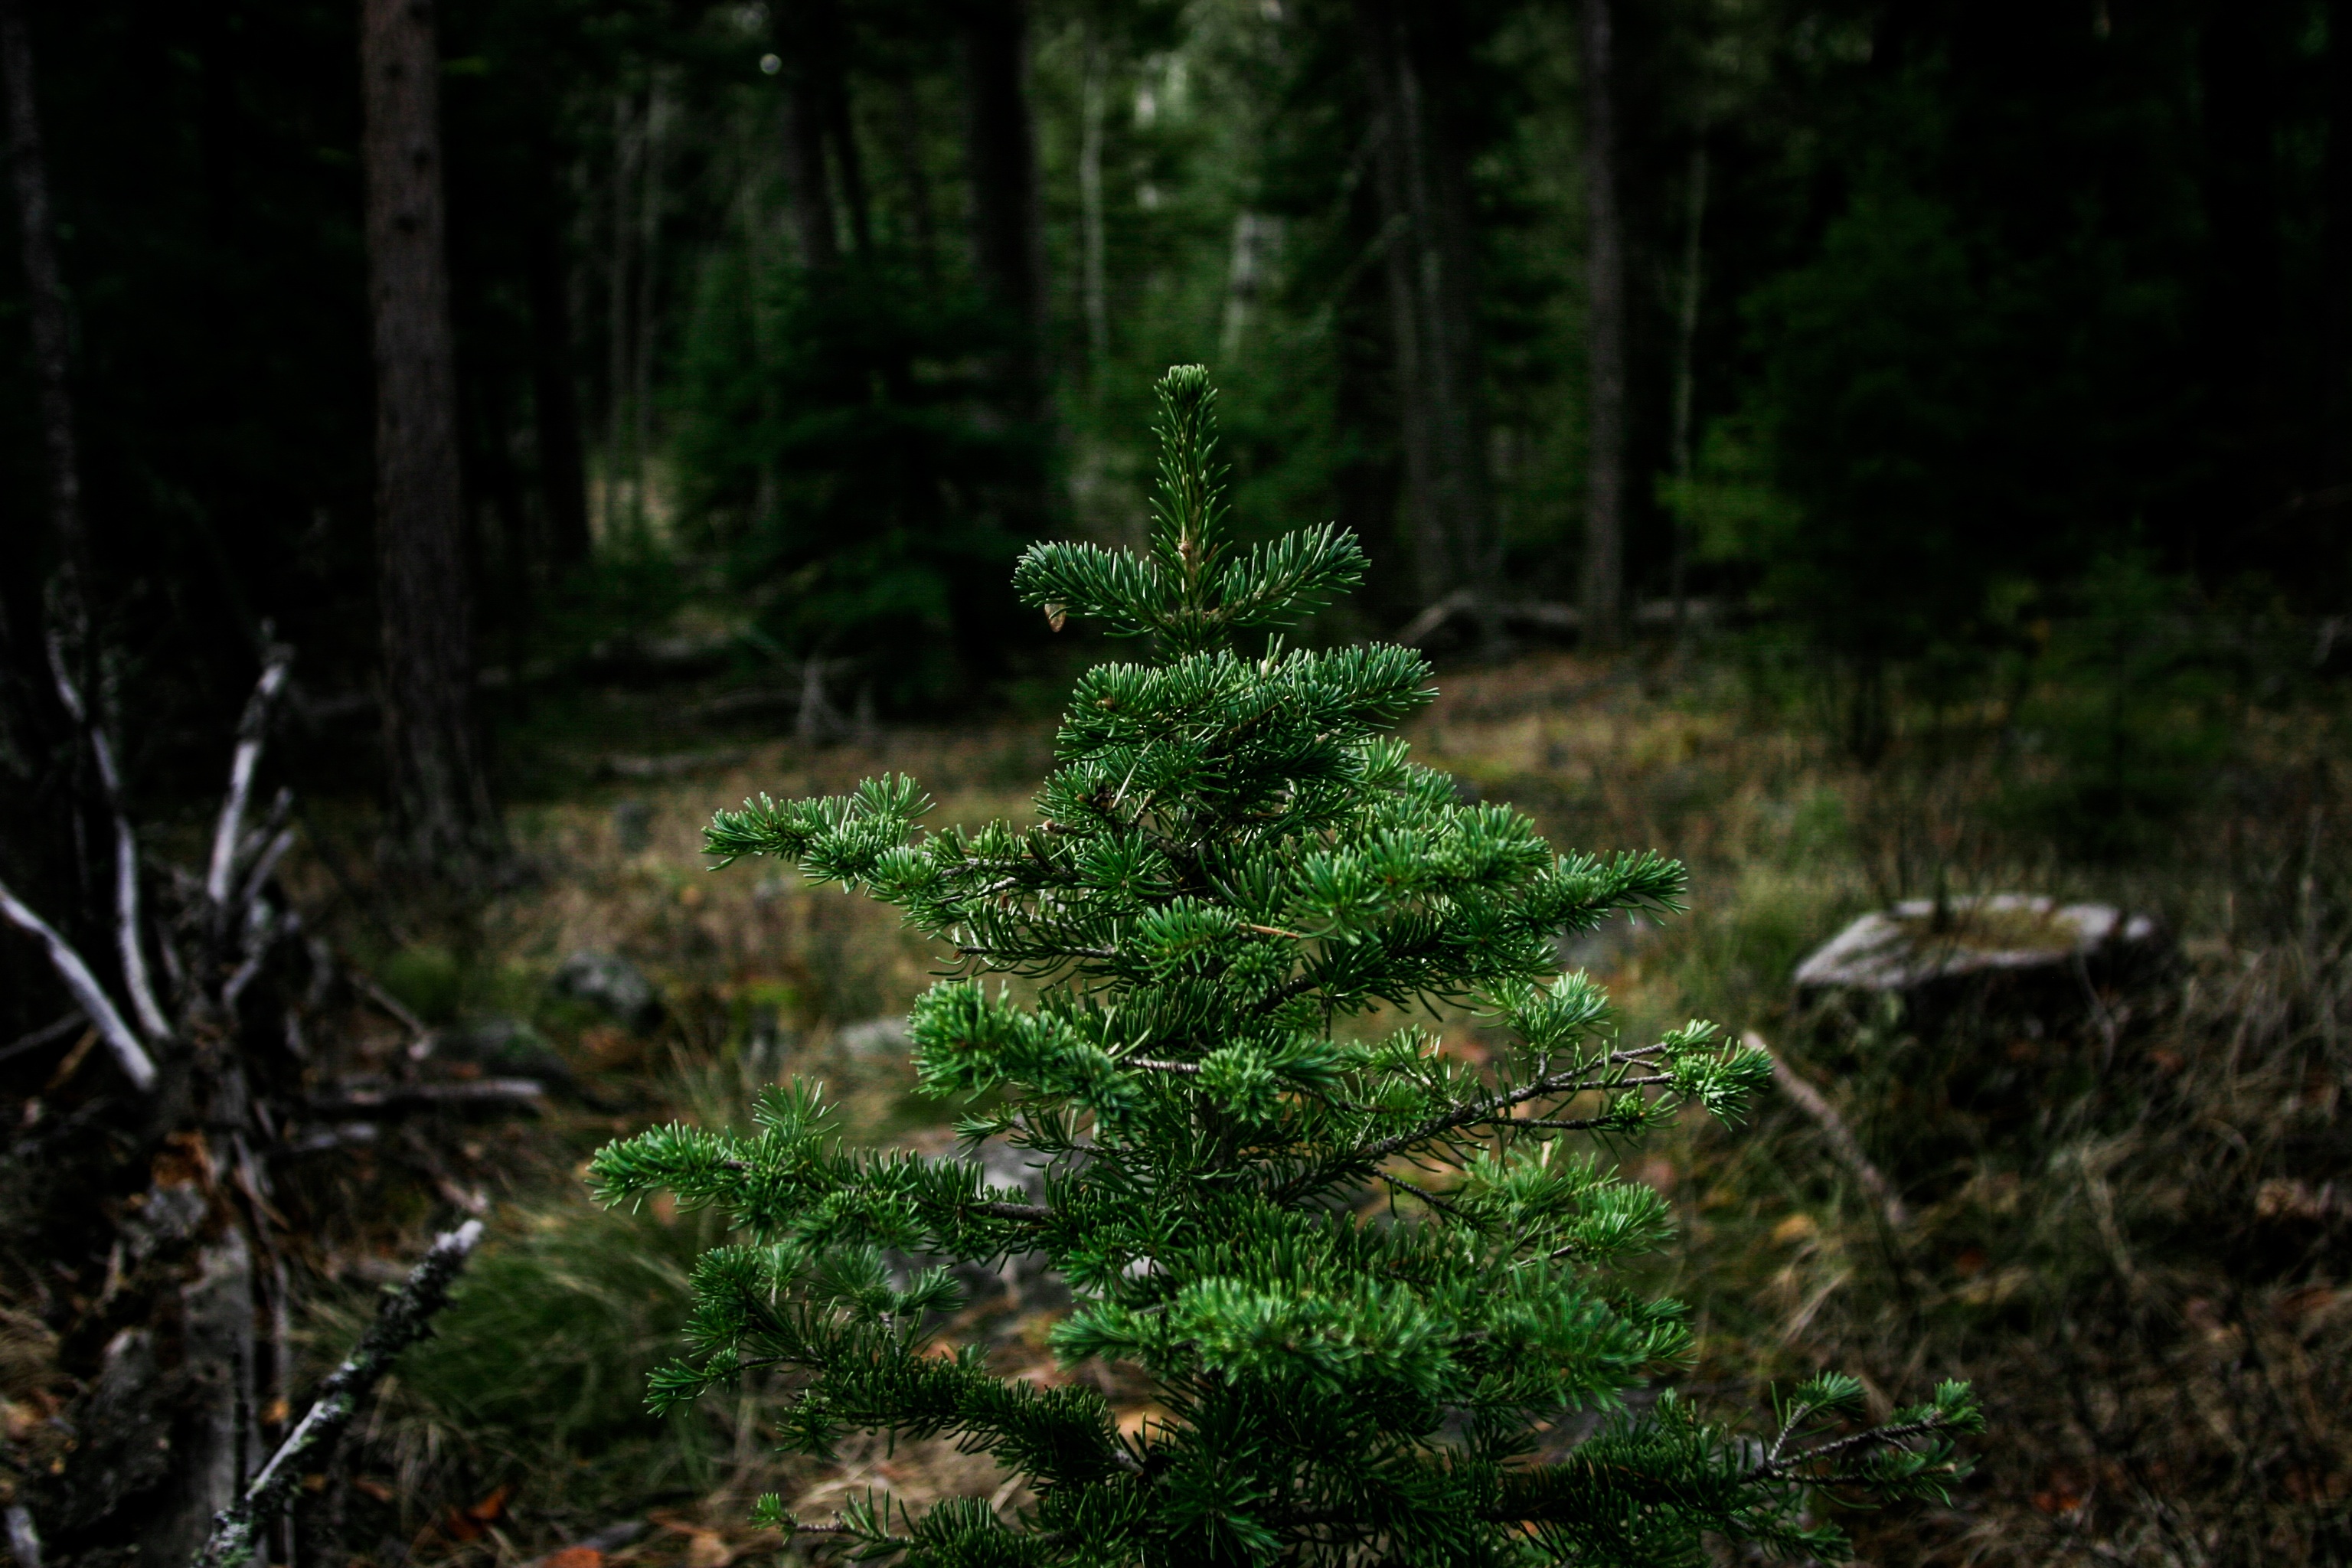
tree, forest, wilderness, branch, plant, jungle, fir, conifer, spruce, rainforest, woodland, habitat, larch, ecosystem, biome, old growth forest, natural environment, woody plant, temperate broadleaf and mixed forest, temperate coniferous forest, land plant